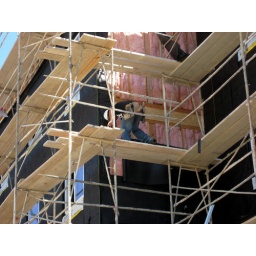
covering the building in waterproof paper